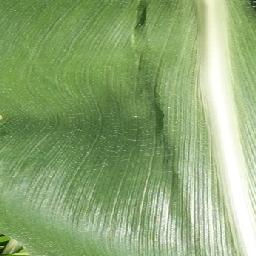
Label: Corn_(Maize)___Healthy